James C. McConville

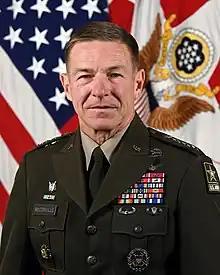
Official portrait, 2022

James Charles McConville (born 16 March 1959) is a retired four-star United States Army general who served as the 40th chief of staff of the Army from 2019 to 2023. He previously served as the 36th vice chief of staff of the Army from 2017 to 2019. Prior to that, he served as the Army's Deputy Chief of Staff for Personnel (G1).